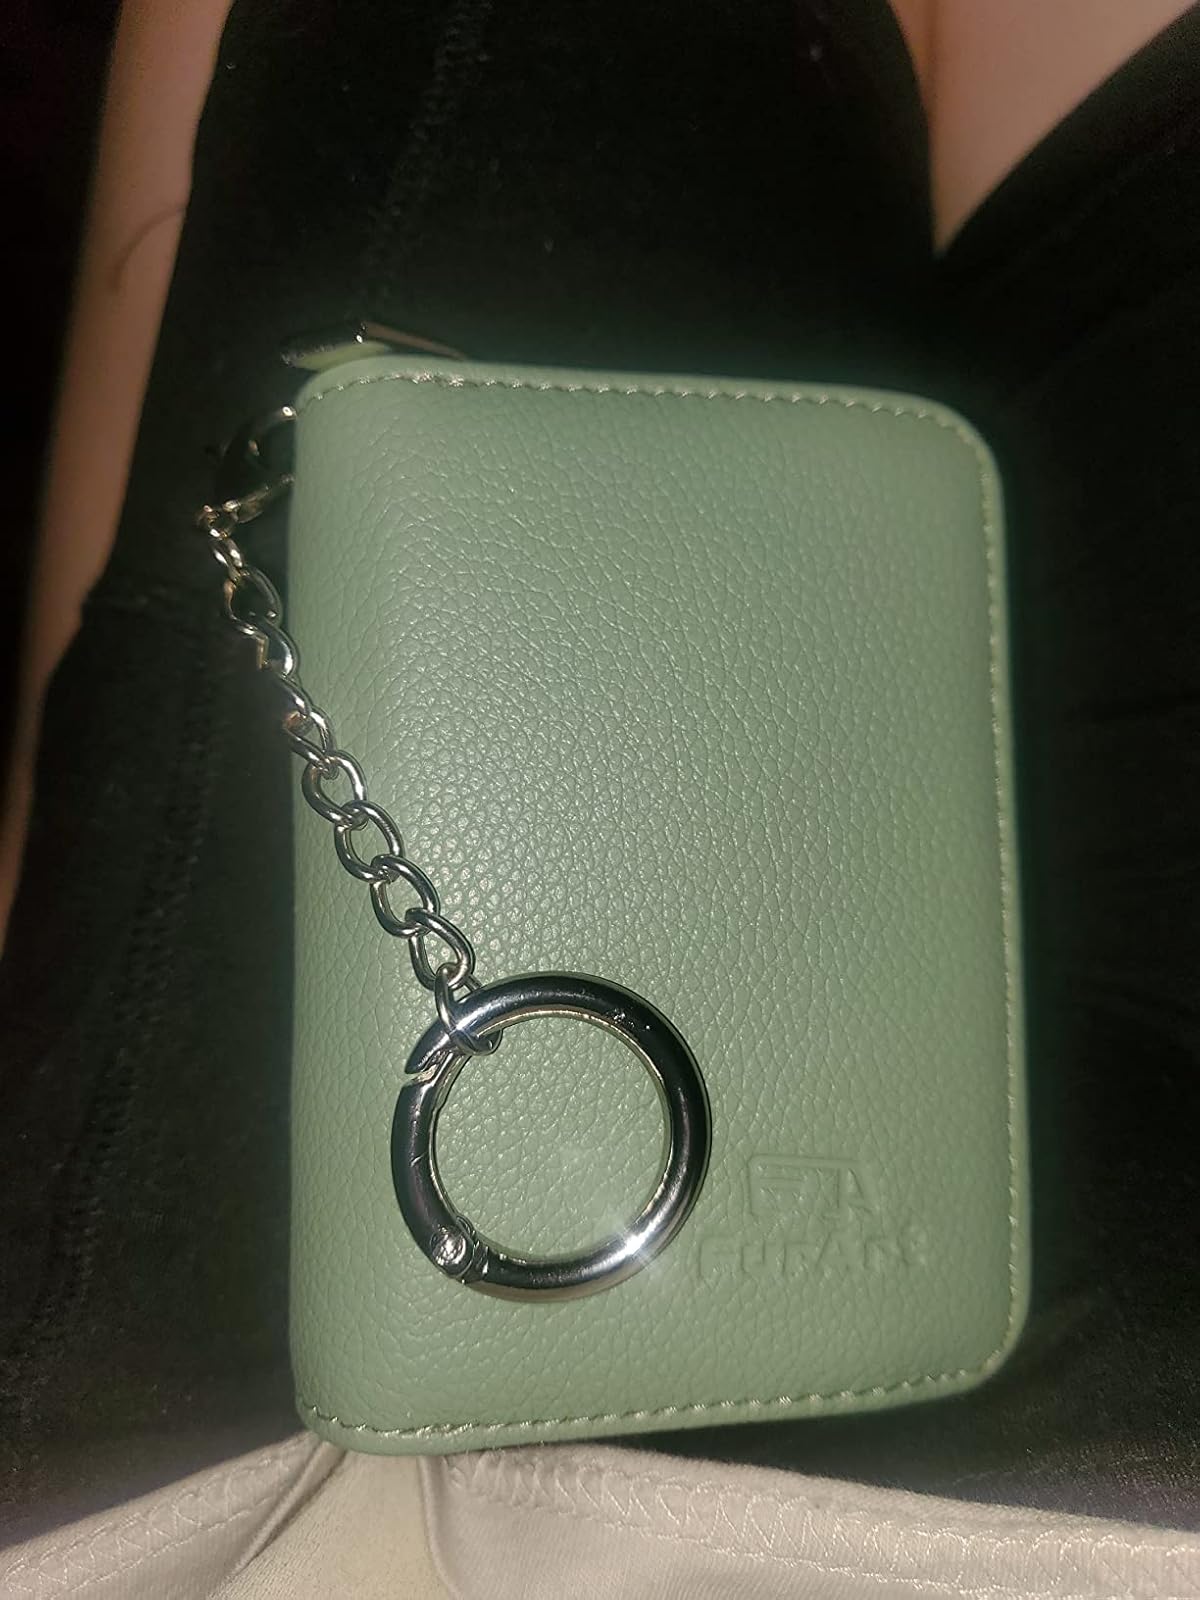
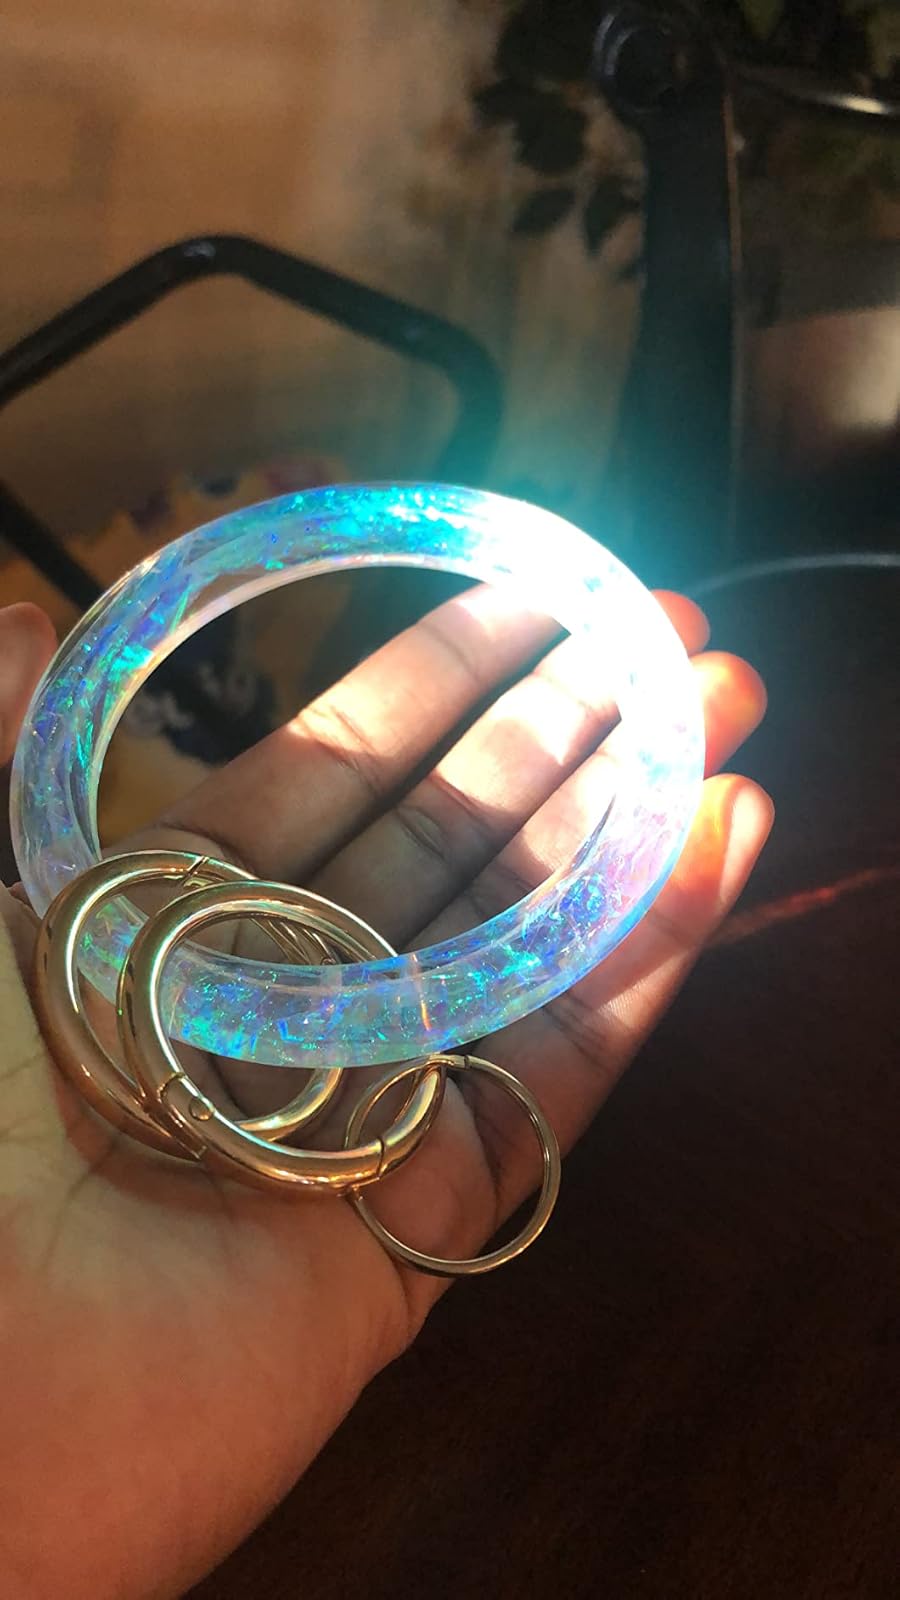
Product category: accessories_keychain
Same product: no